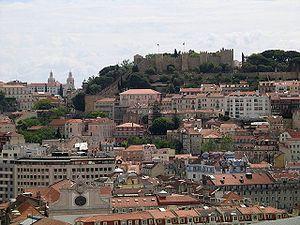
Le Portugal, en forme longue la République portugaise, en portugais : República Portuguesa, est un pays d'Europe du Sud, membre de l'Union européenne, situé dans l'Ouest de la péninsule Ibérique. Délimité au nord et à l'est par l'Espagne puis au sud et à l'ouest par l'océan Atlantique, il est le pays le plus occidental de l'Europe continentale. Il comprend également les archipels des Açores et de Madère, deux régions autonomes situées dans le nord de l'océan Atlantique, pour une superficie totale de 92 090 km². Membre fondateur de l'OTAN, le Portugal est étroitement lié politiquement et militairement avec l'ensemble des autres pays occidentaux. Il est également membre de l’OCDE, de l'ONU, du conseil de l'Europe et de l’espace Schengen et est l'un des pays fondateurs de la zone euro. Le Portugal entretient en outre d'importantes relations avec l'Espagne et la France, l'Allemagne, le Royaume-Uni et l'Italie, qui sont ses cinq plus importants partenaires commerciaux.